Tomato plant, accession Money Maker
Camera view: horizontal (90 deg, fisheye); turntable rotation: 90 degrees
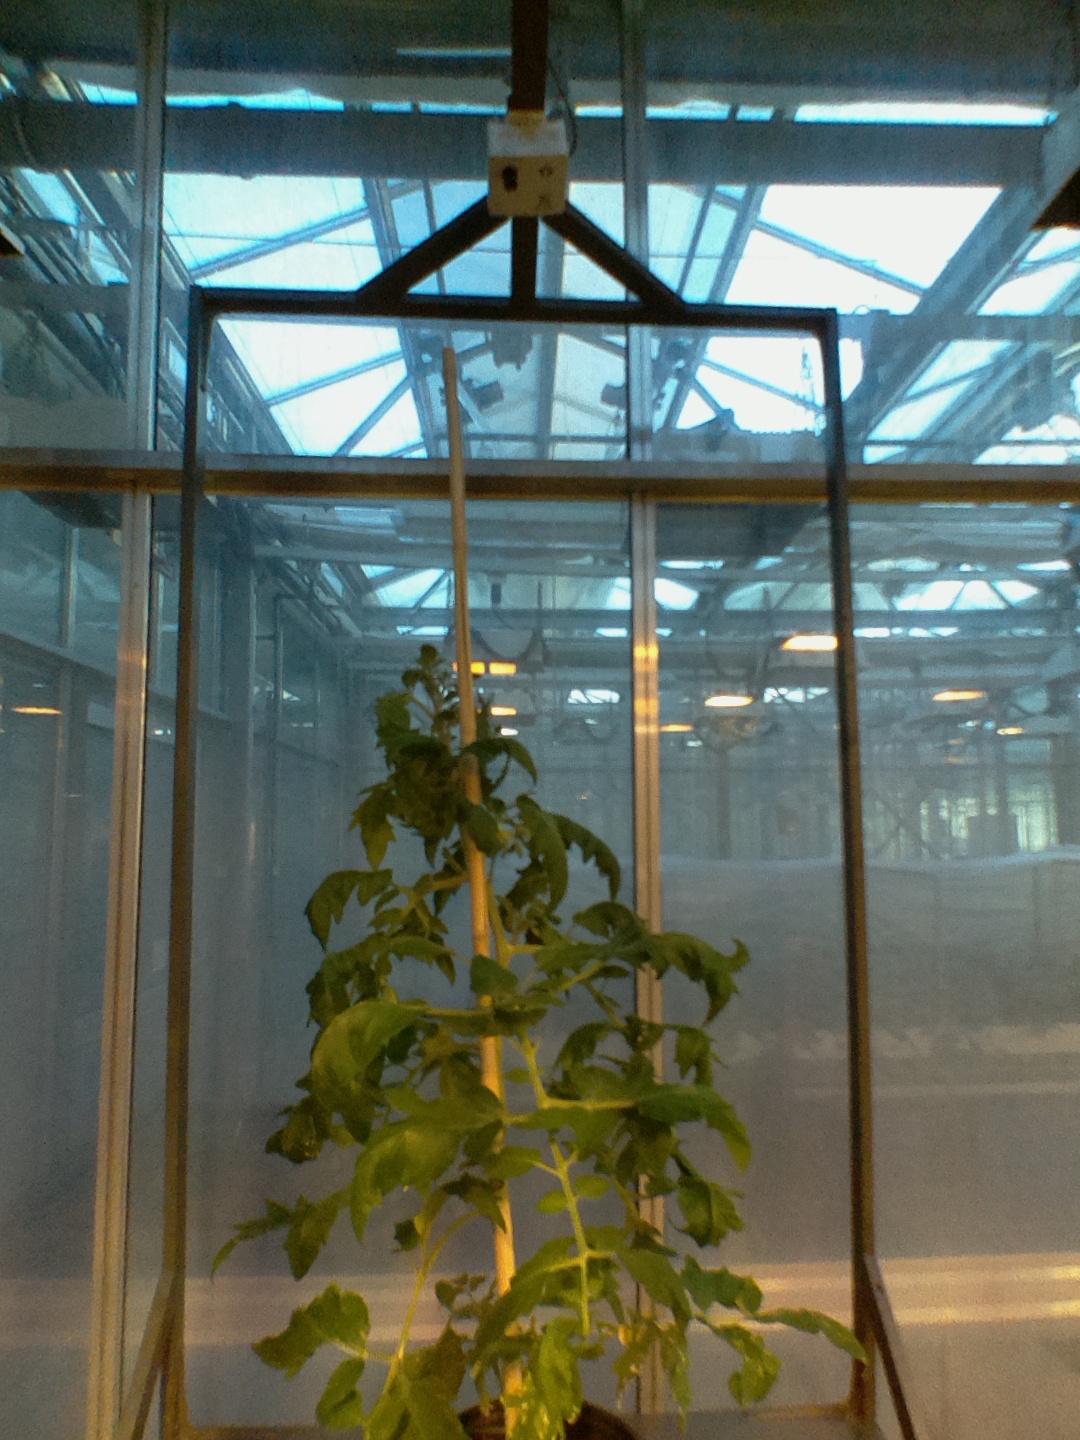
BBCH growth stage 61: 10%-20% of flowers open